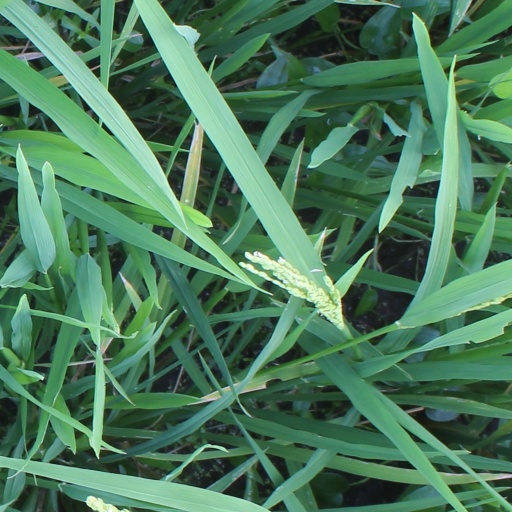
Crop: rice